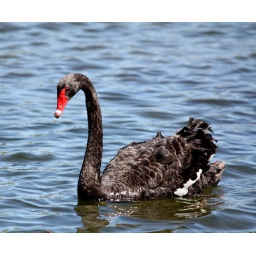
Black swan and cygnet in the lake adjacent to the Alexandra Gardens, Vincent Street, Ararat.